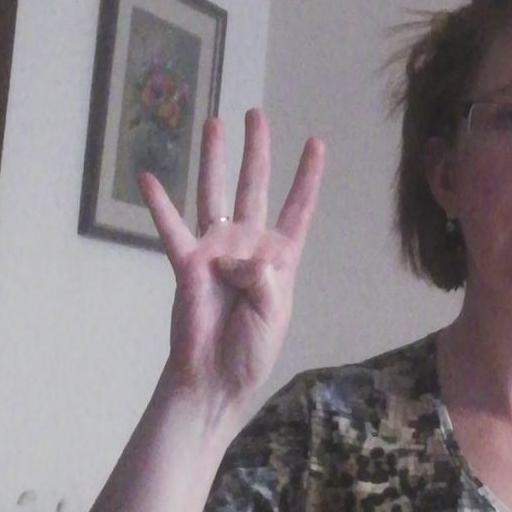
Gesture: four